Inigo Freeman-Thomas, 2nd Marquess of Willingdon

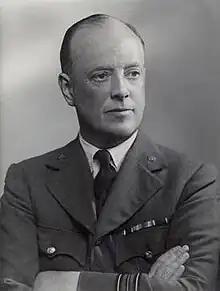
Willingdon in 1943

Inigo Brassey Freeman-Thomas, 2nd Marquess of Willingdon (25 July 1898 – 19 March 1979), was a British Liberal Party politician and the second son of Freeman Freeman-Thomas, 1st Marquess of Willingdon, a former Viceroy of India. From 1931 to 1941 he was styled Viscount Ratendone.